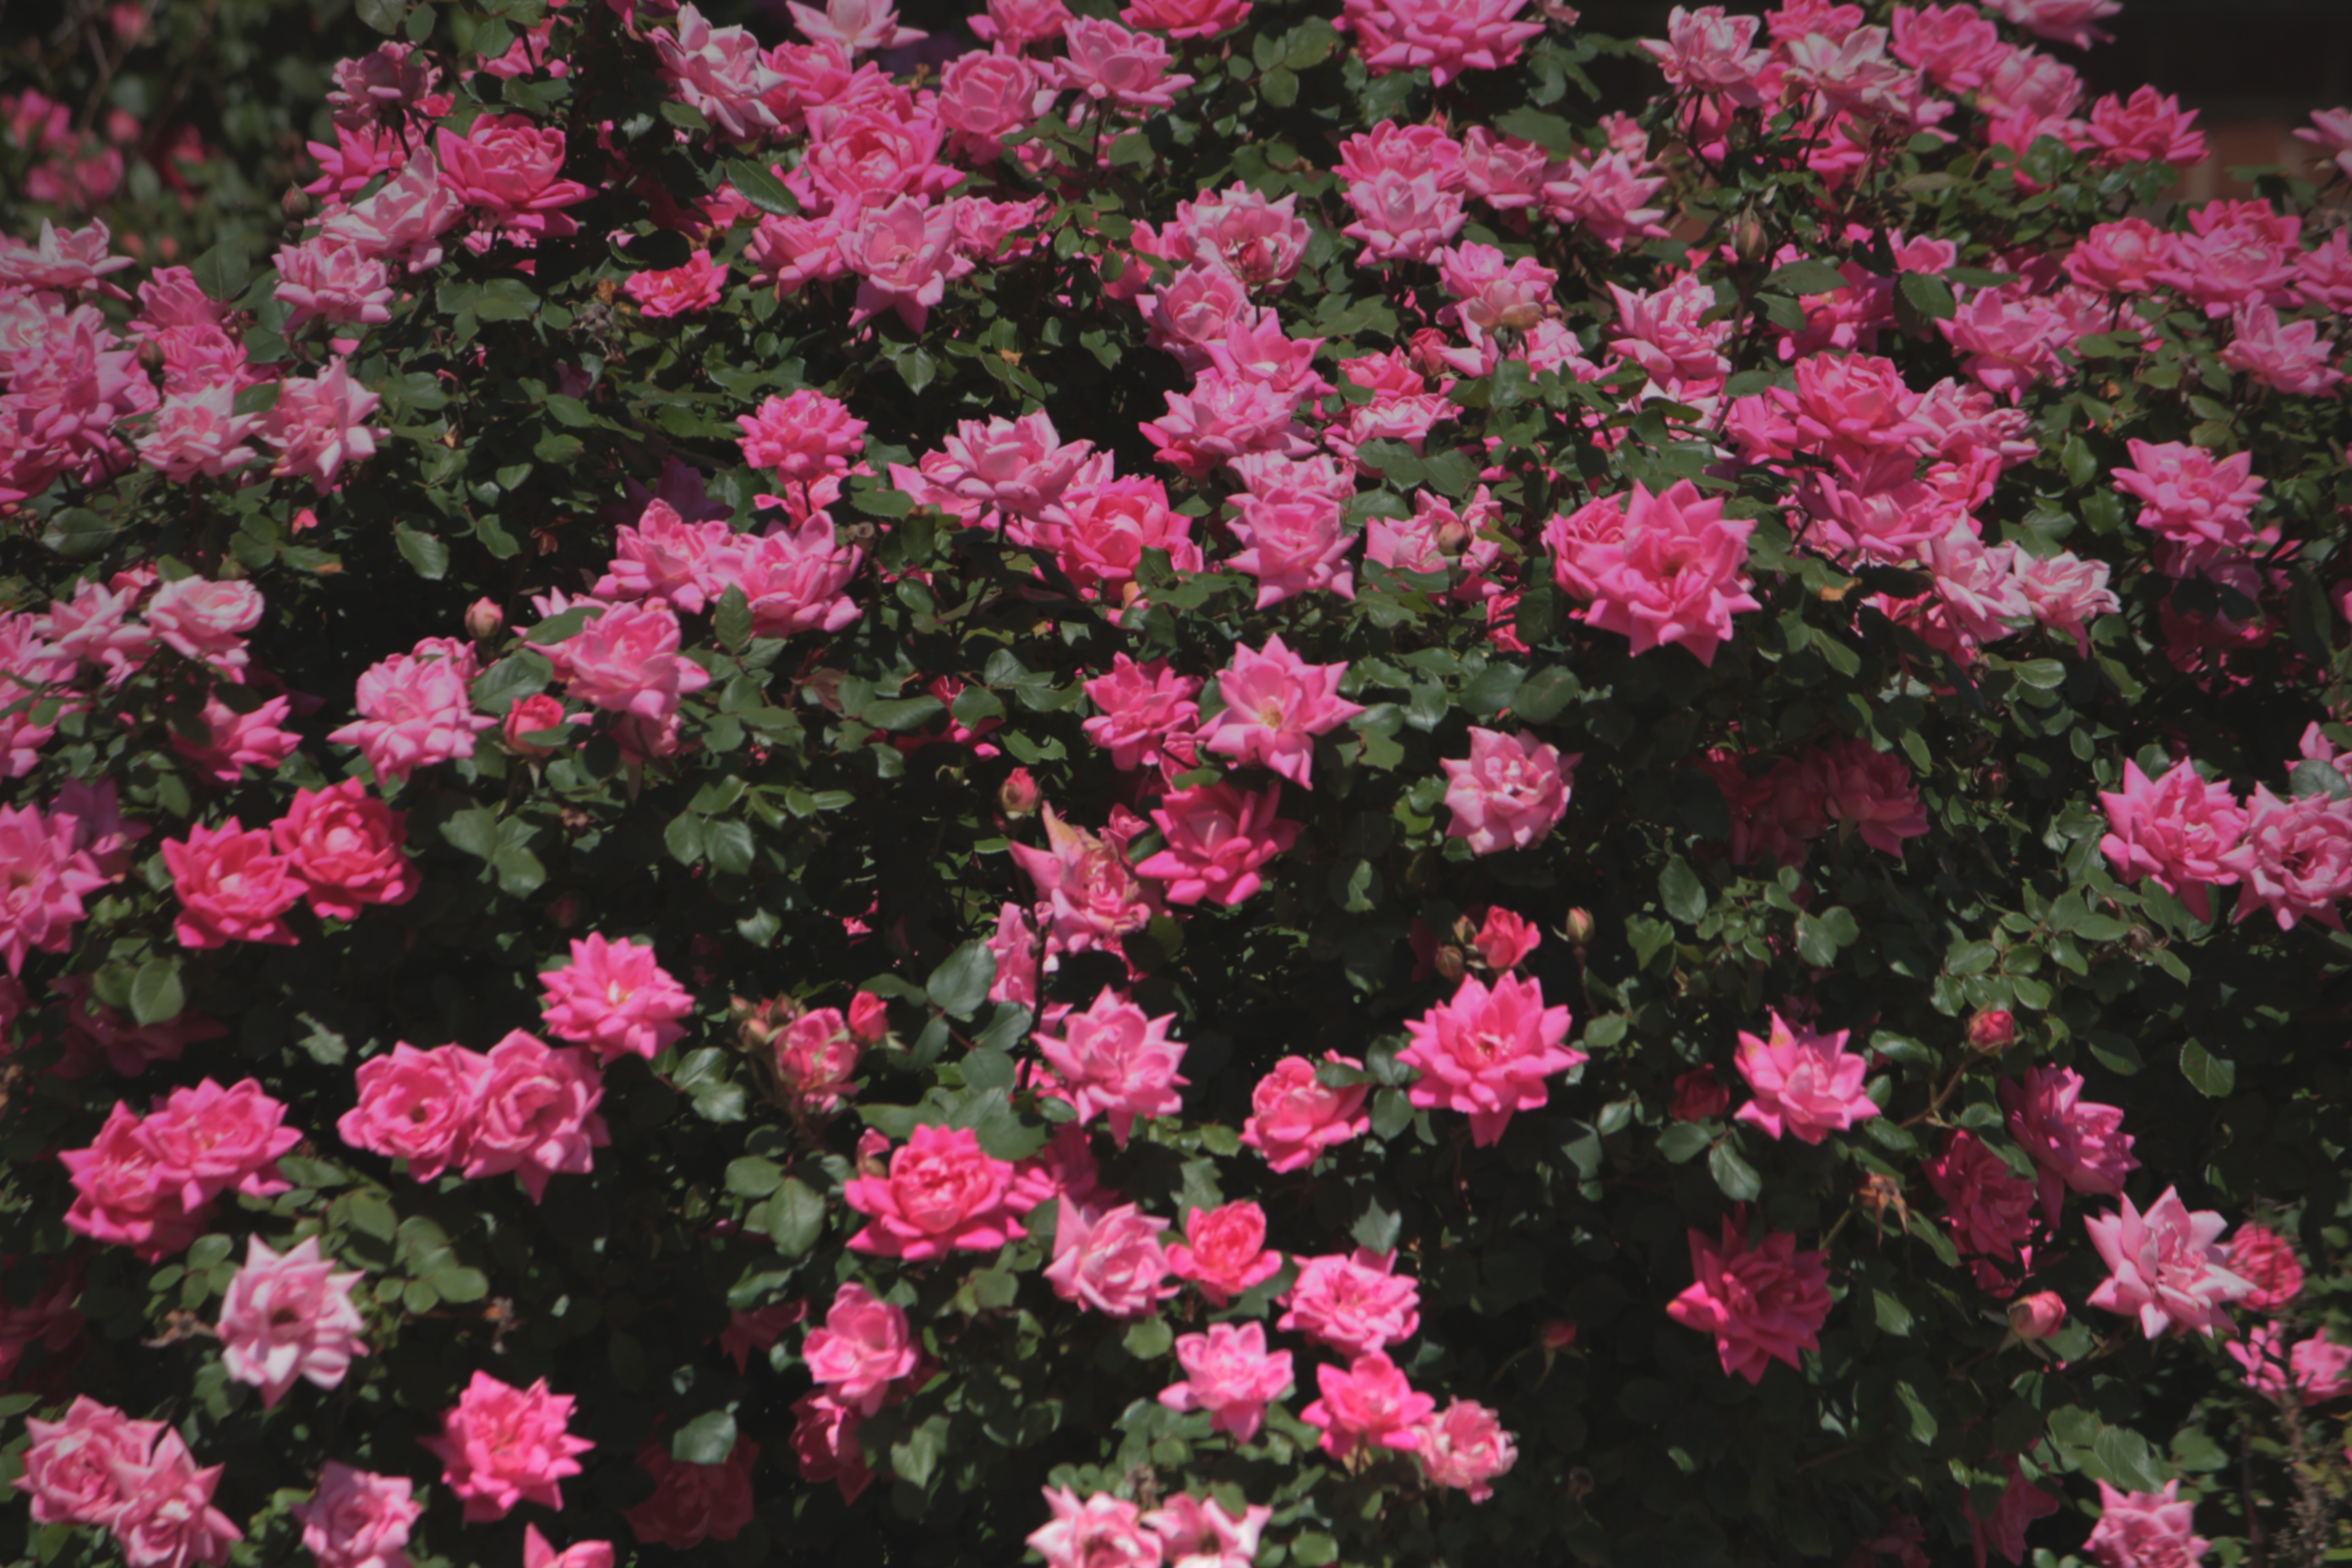
blossom, plant, stem, leaf, flower, bloom, floral, environment, herb, natural, botany, agriculture, botanical, plants, flowers, flower bed, roses, outdoors, vegetation, petals, shrub, wildflowers, rhododendron, horticulture, dianthus, organic, flowering plant, annual plant, woody plant, land plant, rosa wichuraiana